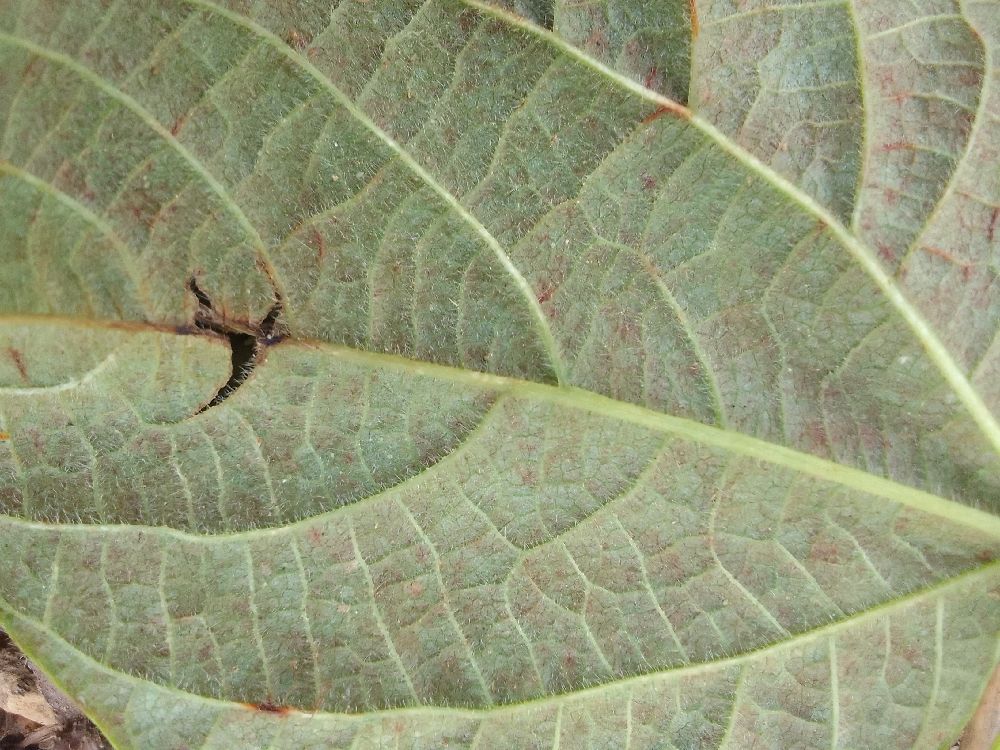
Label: anthracnose